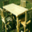
Label: table